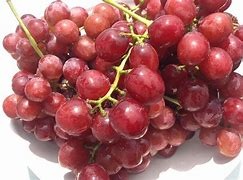
Label: grape